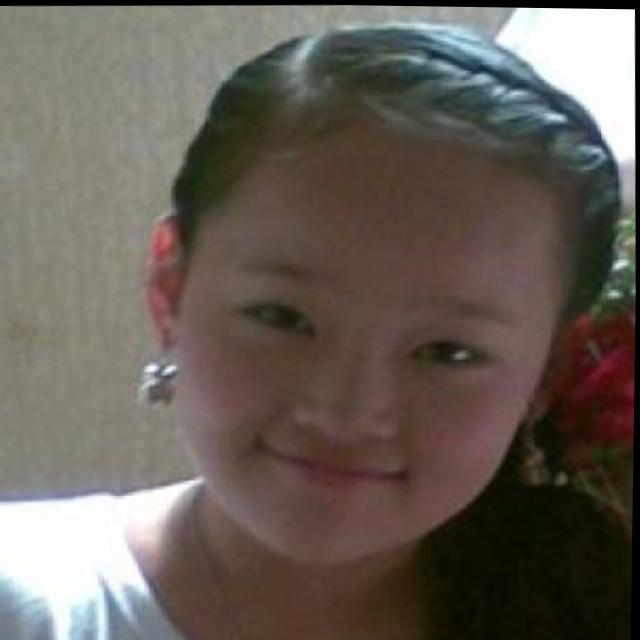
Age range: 0-12